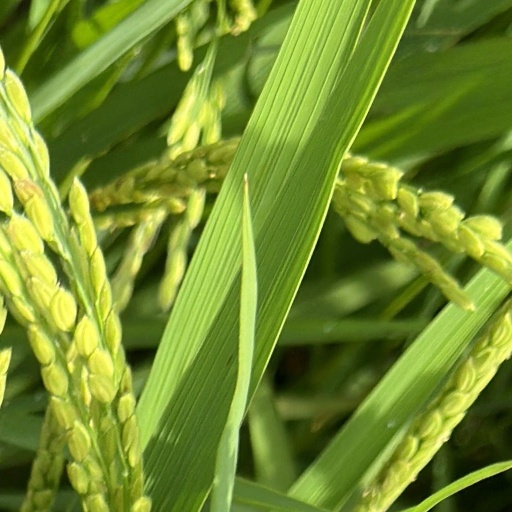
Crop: rice